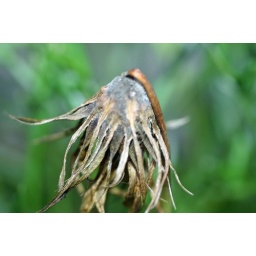
This is the same yellow daisy you see in my piuctures nature takes her course